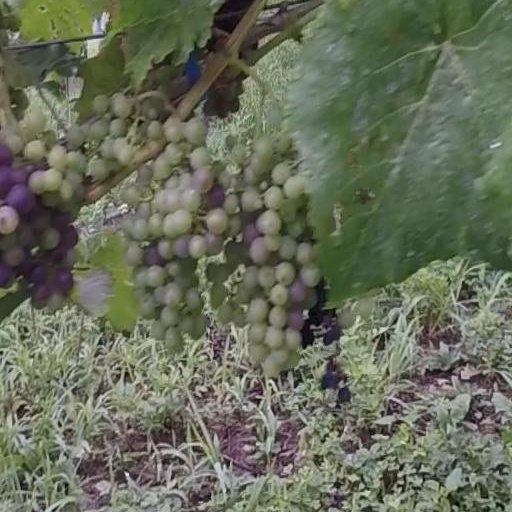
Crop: grape